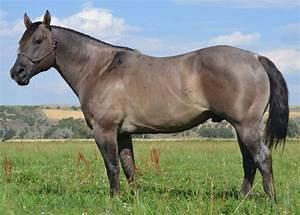
horse